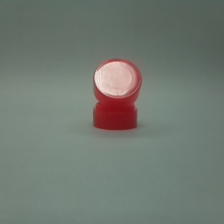
Color: red/orange/pink/fuchsia/brown
Cap type: flip-top cap